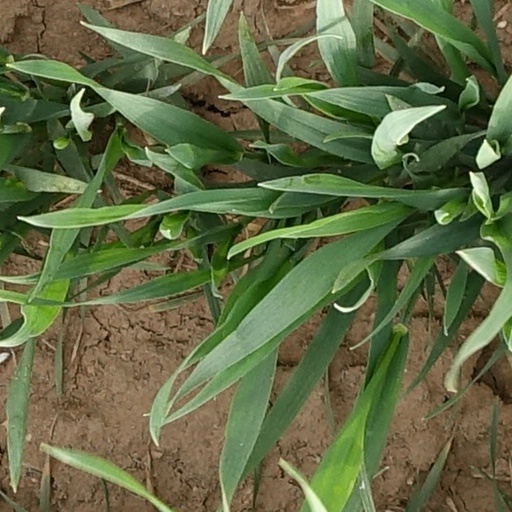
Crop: wheat